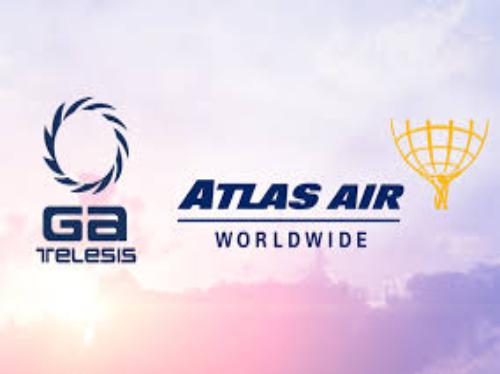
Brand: atlas air
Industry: Transportation